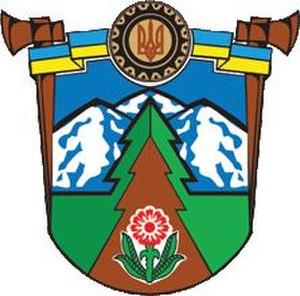
Verkhovyna est une commune urbaine de l'oblast d'Ivano-Frankivsk, en Ukraine. Sa population s'élevait à 5 829 habitants en 2019. Verkhonyna est le chef-lieu du raïon éponyme.